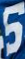
Number: 5